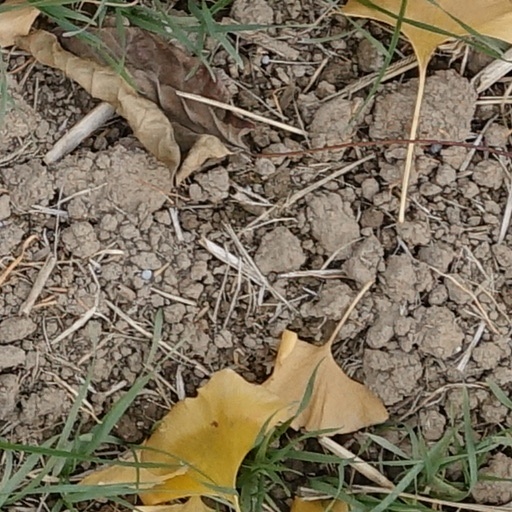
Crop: wheat